History of Belfast

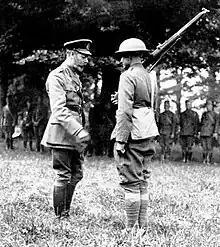
King George V decorating a soldier in 1918.

Belfast was the one place on the island where the Industrial Revolution had a permanent effect. Belfast Lough received fuel and raw materials for its various industries by sea. Cotton was spun by steam machine or waterpower into mill yarn which was then taken to hand loom weavers along the River Lagan in places like Ballymacarrett and the Catholic Short Strand in east Belfast. It was calculated that, by 1811, there were 150,000 power spindles, producing over 70 million lengths of yarn and employing about 30,000 people. Ten hundred-ton ships brought 6,000 tonnes of coal a year to keep the mills powered. The Belfast cotton industry began to lose momentum after demand decreased at the end of the Napoleonic Wars in 1815. Then, it was discovered in Preston, England in 1825 that deep-soaked flax could be made into yarn by power-spinning machine. on York Street accidentally burned down 10 June 1828 and was rebuilt and upgraded to spin deep-soaked flax. This mill was enormous, five stories high with three steam engines, 15,300 spindles and a 186-foot-tall chimney. The mill rendered 700 tonnes of yarn from flax each year, making a massive profit. Other flax mills were eventually built throughout Belfast. Industry made Belfast the fastest growing urban centre in the United Kingdom with the population increasing from 19,000 in 1801 to over 70,000 in 1841. By 1836, Belfast had a vibrant chamber of commerce and top-level banking network, which included the Northern Bank, Ulster Bank and Belfast Bank. Though it added to the prosperity of Belfast and its surrounding areas, this mechanised production of material combined with imports from England devastated the cottage industries of Ireland, who failed to compete. This later contributed to rural families' dependence on the potato crop as a staple of their diet. This would have disastrous results in the Great Famine of the 1840s.